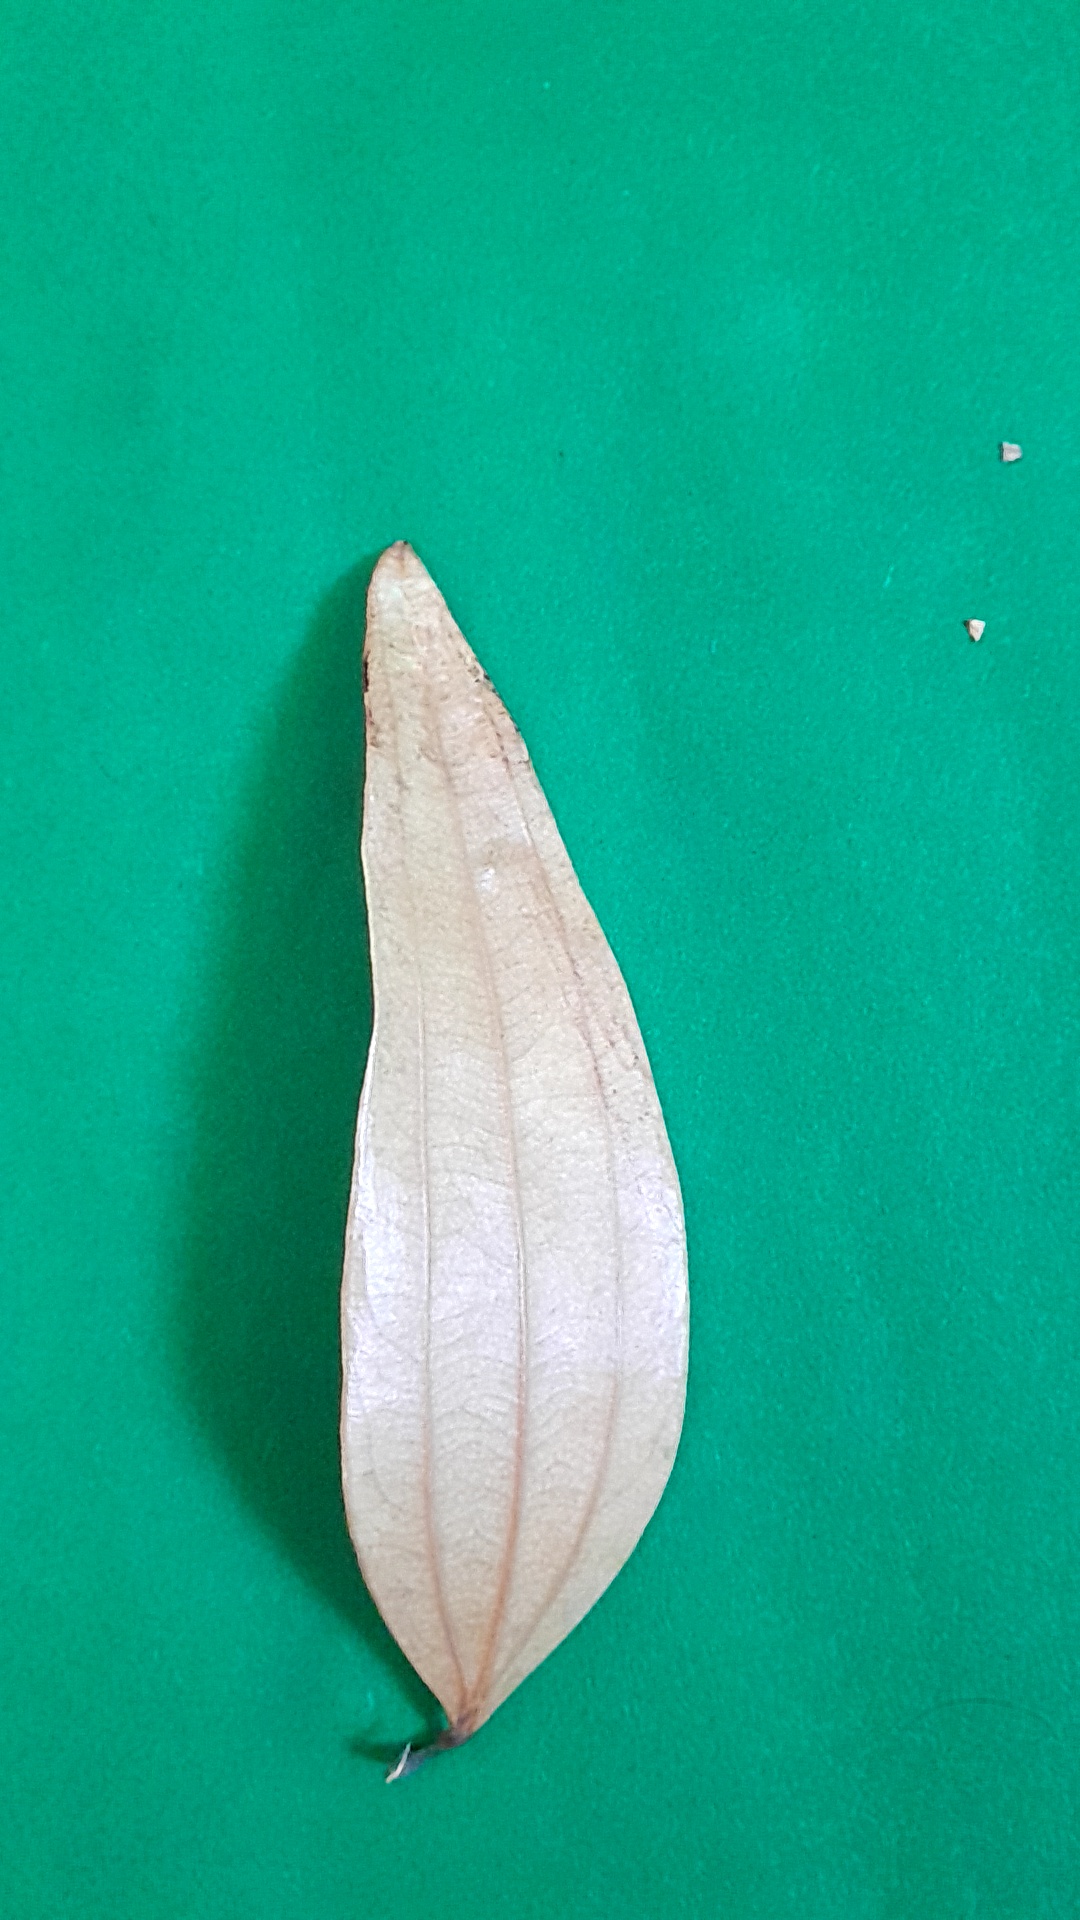
Label: Dry Leaf